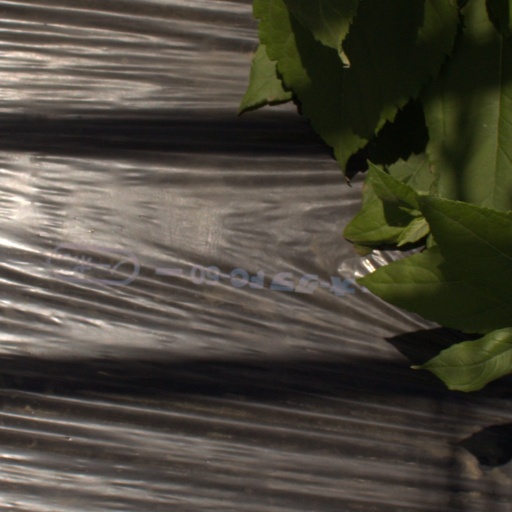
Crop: Jerusalem artichoke